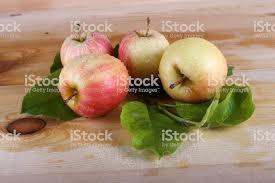
Label: apples